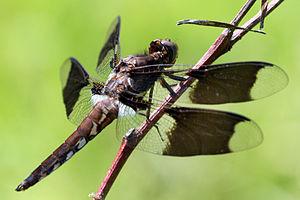
La pruine est une couche cireuse et légèrement poudreuse qui recouvre la surface d'un organe, végétal ou animal. Celle-ci lui confère un aspect givré ou poussiéreux qui va jusqu'à cacher sa coloration naturelle sous-jacente, et peut être enlevée par simple frottement. On parle de pruinescence, de pruinosité et de quelque chose de pruineux.
La libellule lydienne appartient à la famille des Libellulidae. On la retrouve dans l'ensemble des 48 États de la zone continentale des États-Unis. Au Canada, elle est présente en Colombie-Britannique, en Ontario, au Québec, au Nouveau-Brunswick, en Nouvelle-Écosse, à l'Île-du-Prince-Édouard et dans la province de Terre-Neuve-et-Labrador.